Anglo-Saxon turriform churches

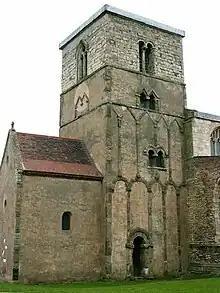
The tower and (on the left) the baptistery of St Peter's Church, Barton-upon-Humber

Anglo-Saxon turriform churches were an Anglo-Saxon style of church that were built in the form of towers. They can also be called tower-nave churches.